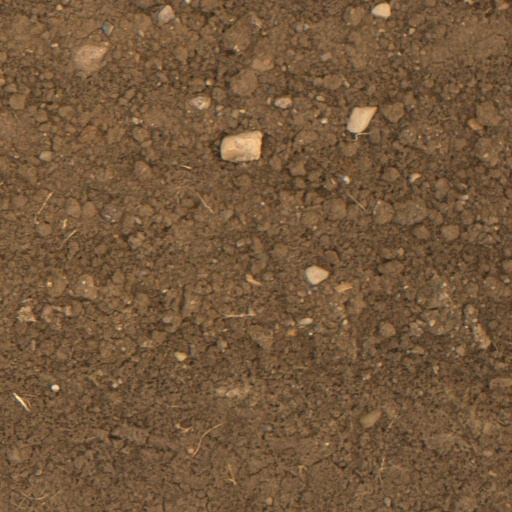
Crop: wheat